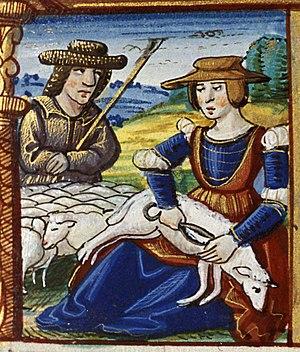
Une femme tondant un mouton.
La tonte de la laine est un soin nécessaire à tout animal possédant de la laine et incapable de muer : mouton laineux, chèvre angora, alpaga, lama, chameau domestique. Elle est le plus souvent réalisée au printemps, mais également à l'automne pour les chèvres angora.